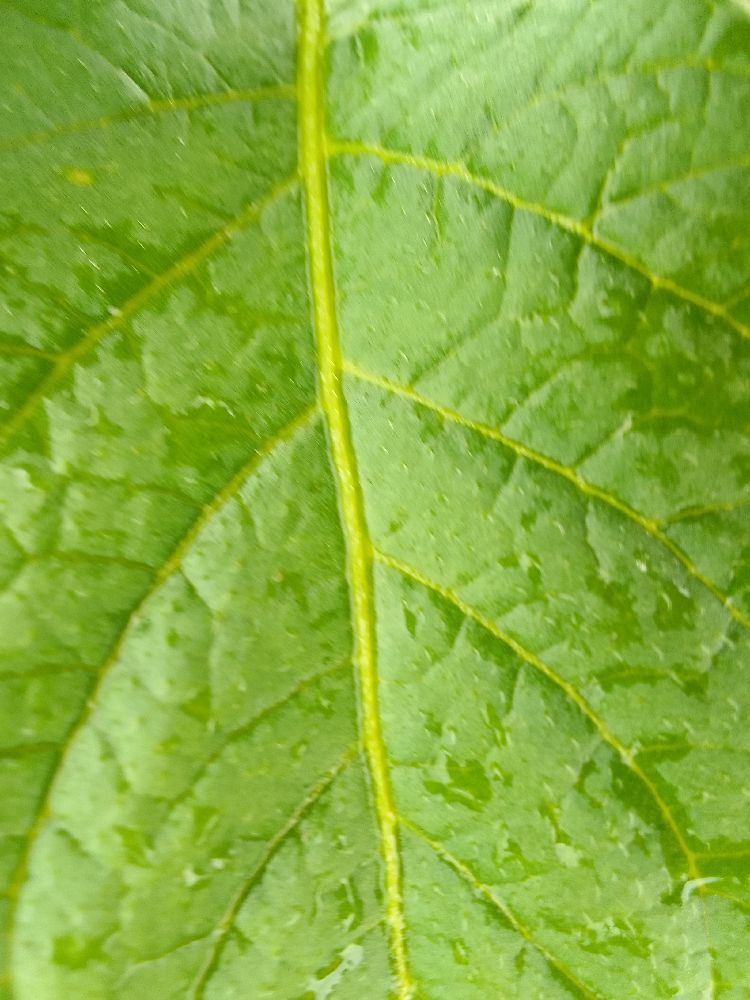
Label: Healthy